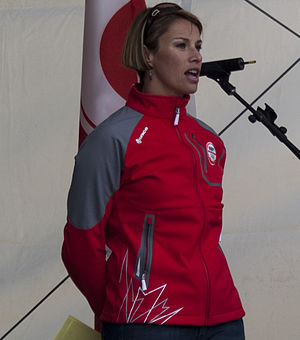
Catriona Le May Doan
Catriona Le May Doan, 2010
Catriona Ann Le May Doan er en canadisk skøjtehurtigløber, der er dobbelt olympisk mester på 500 m distancen, vundet ved vinter-OL 1998 og 2002. Hun er desuden femdobbelt verdensmester i 500 m og sprint og har derudover vundet to sølv og fire bronze ved VM.